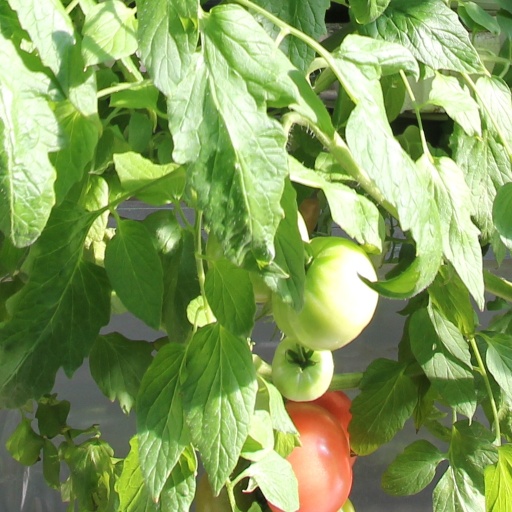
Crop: tomato